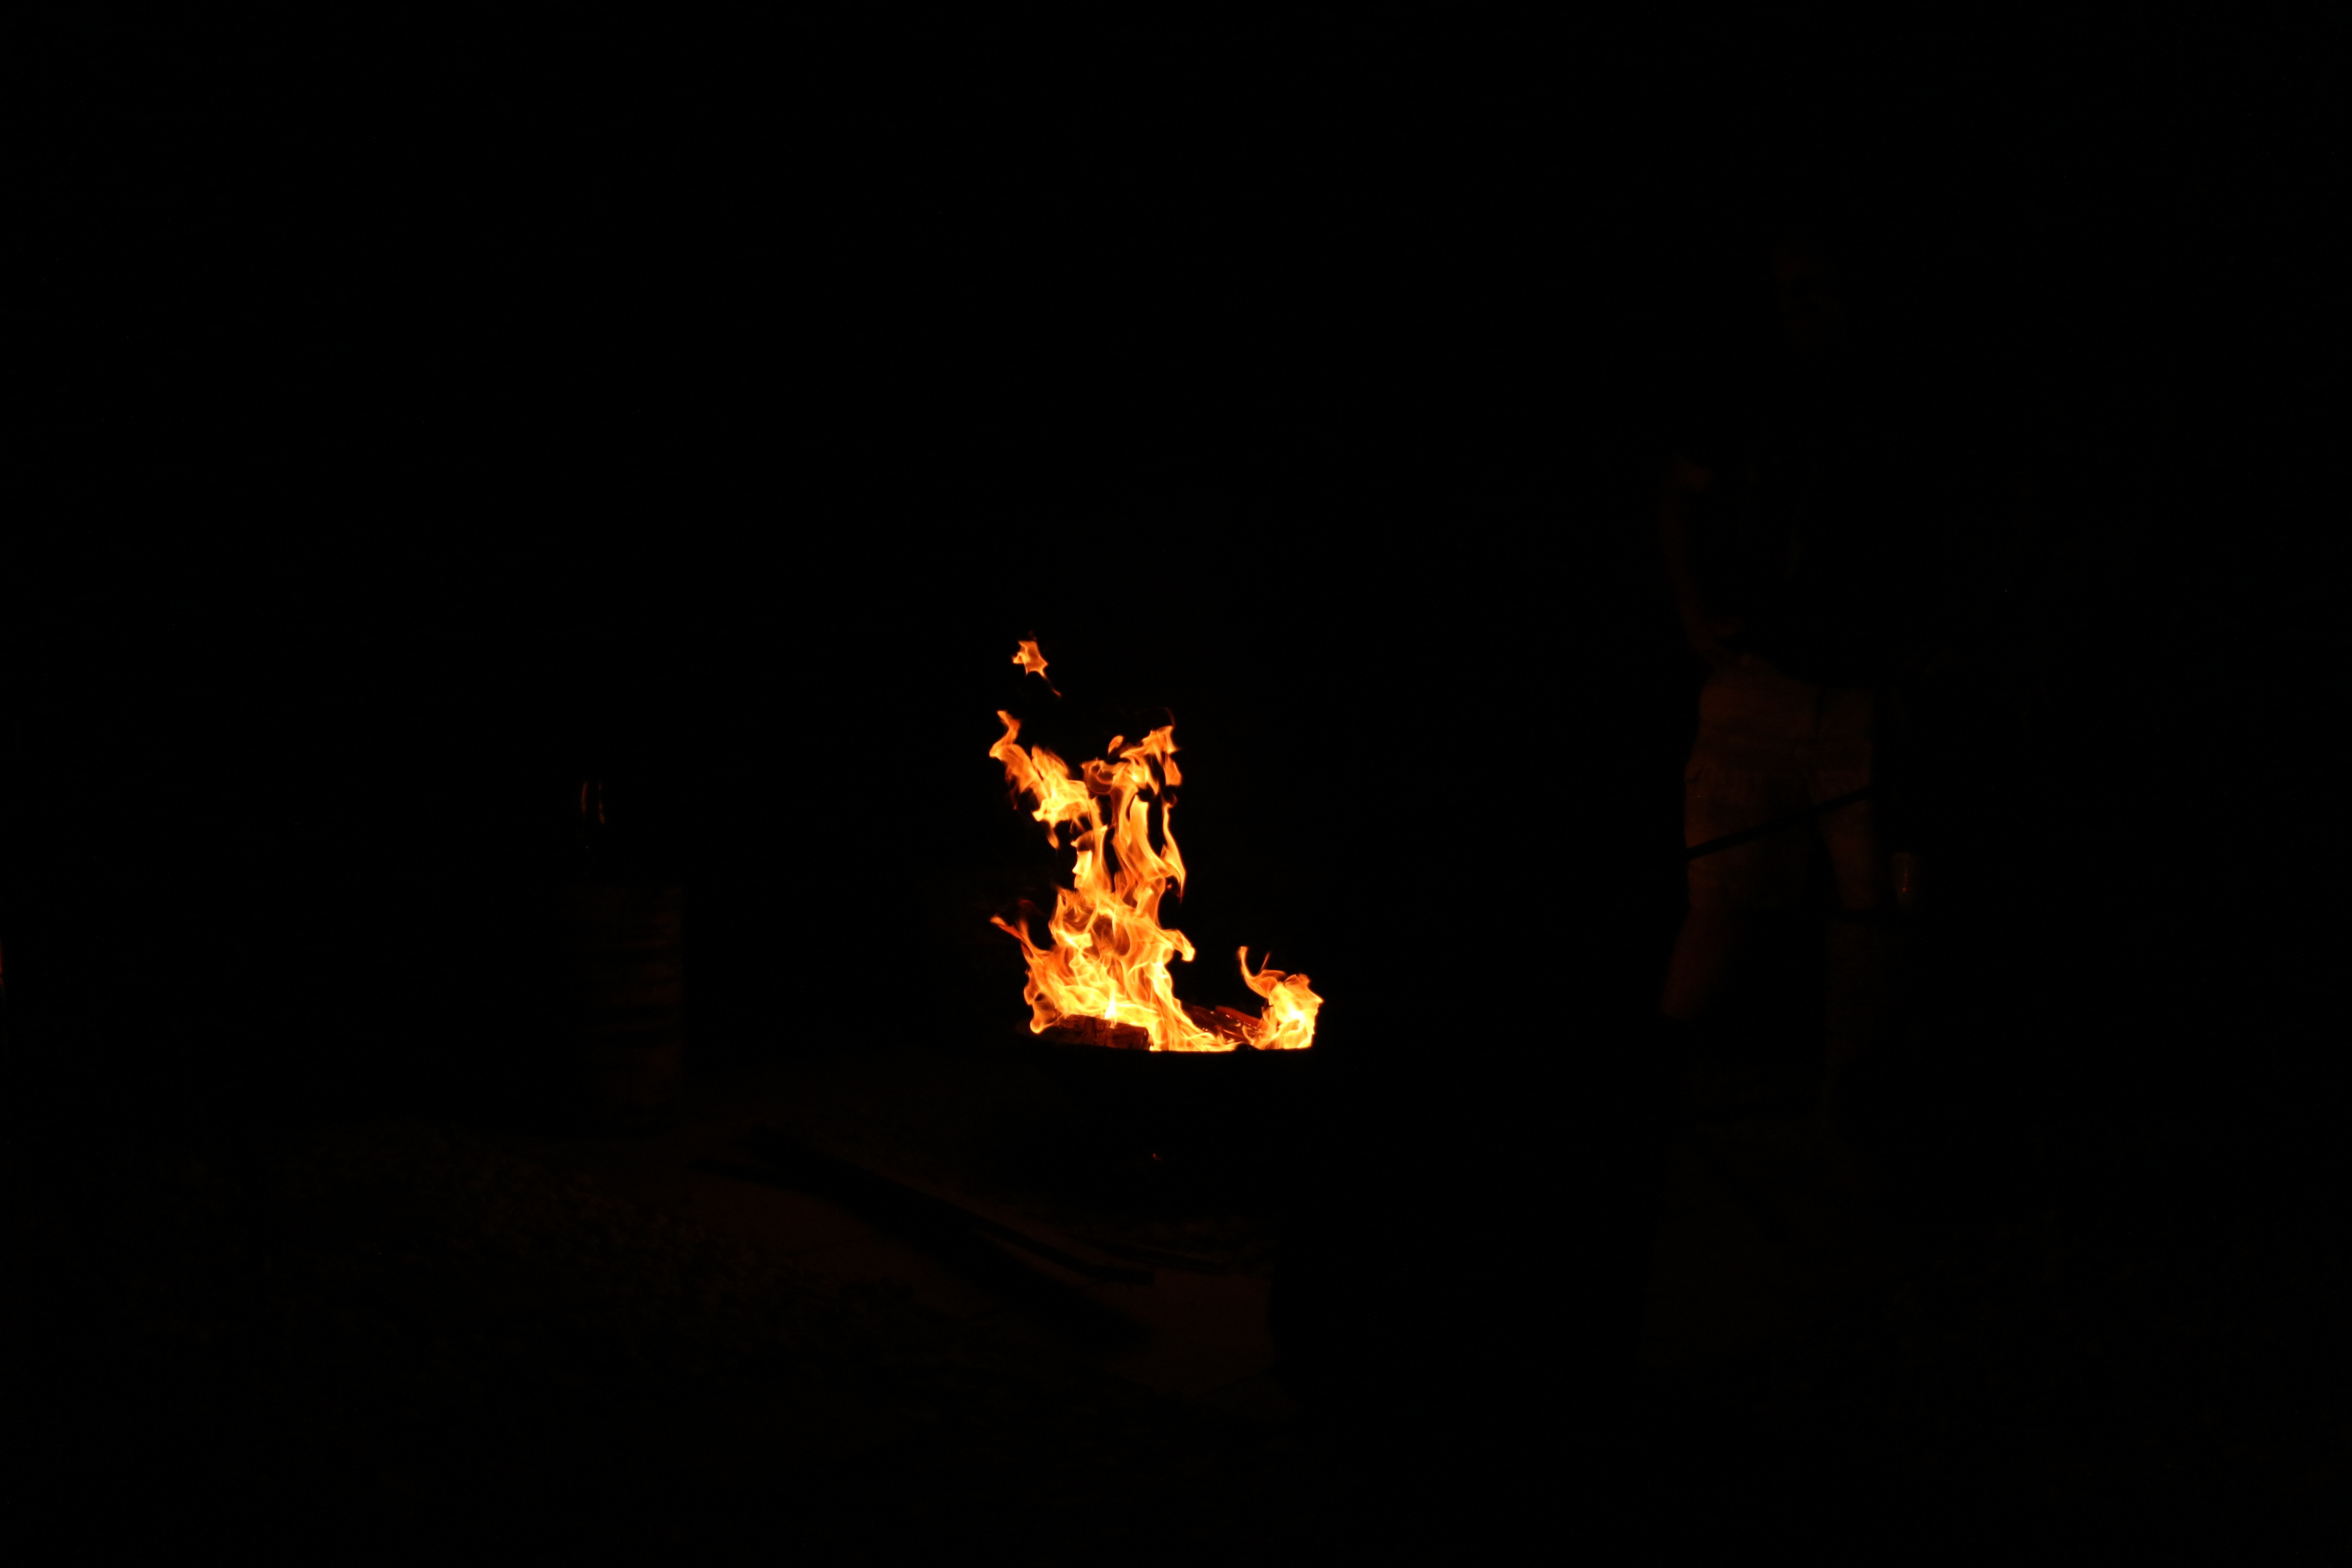
night, flame, fire, darkness, campfire, bonfire, geological phenomenon